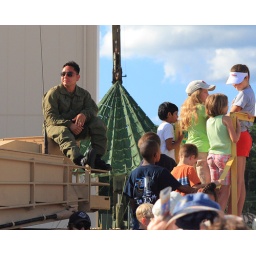
He looked quite at home with all the kids climbing all over the M1A1 Abrahams tank he was sitting on.